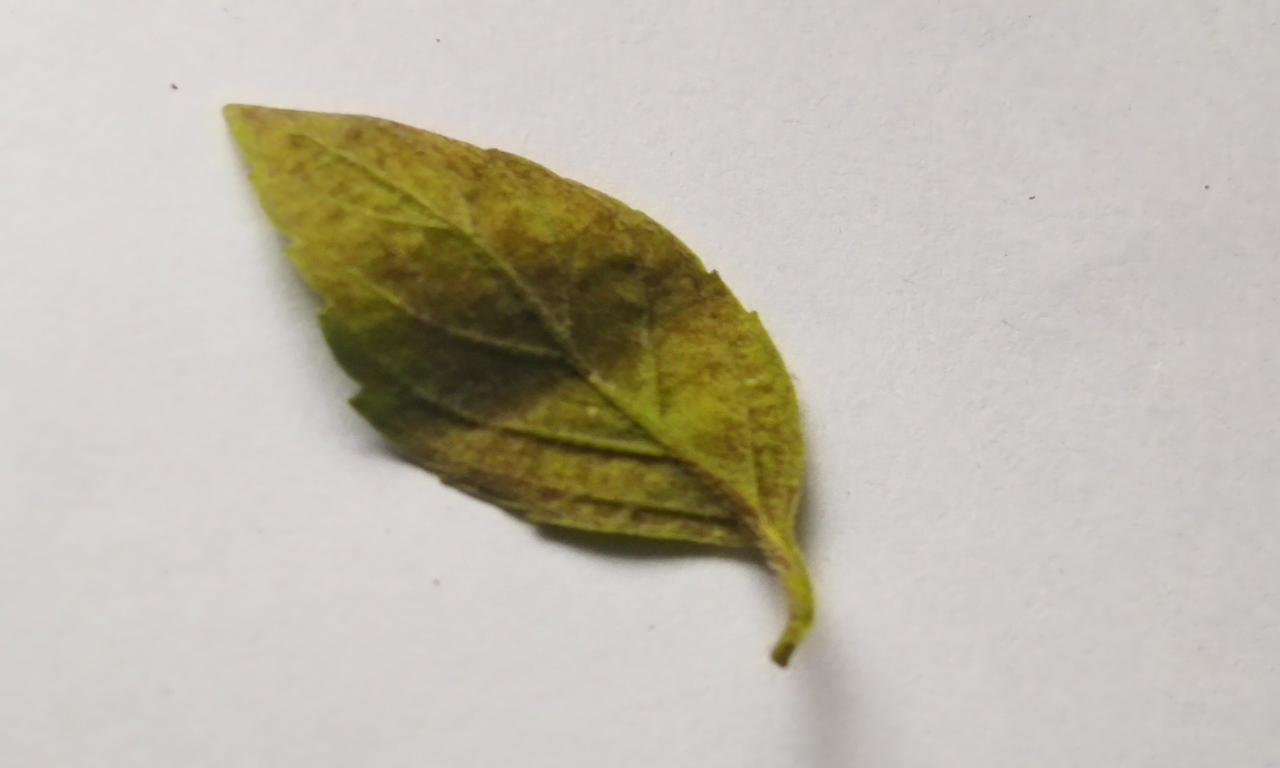
Label: Spoiled